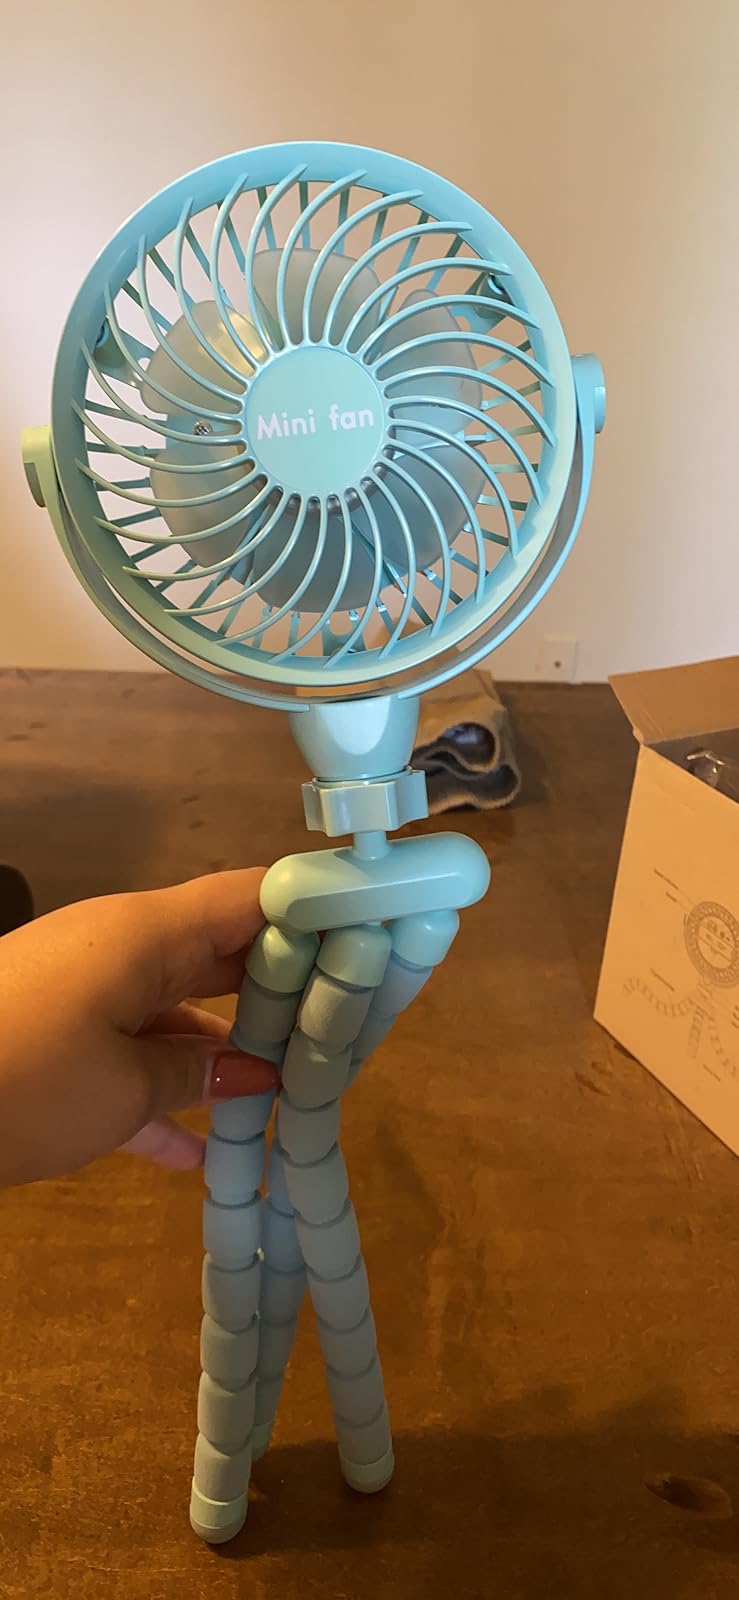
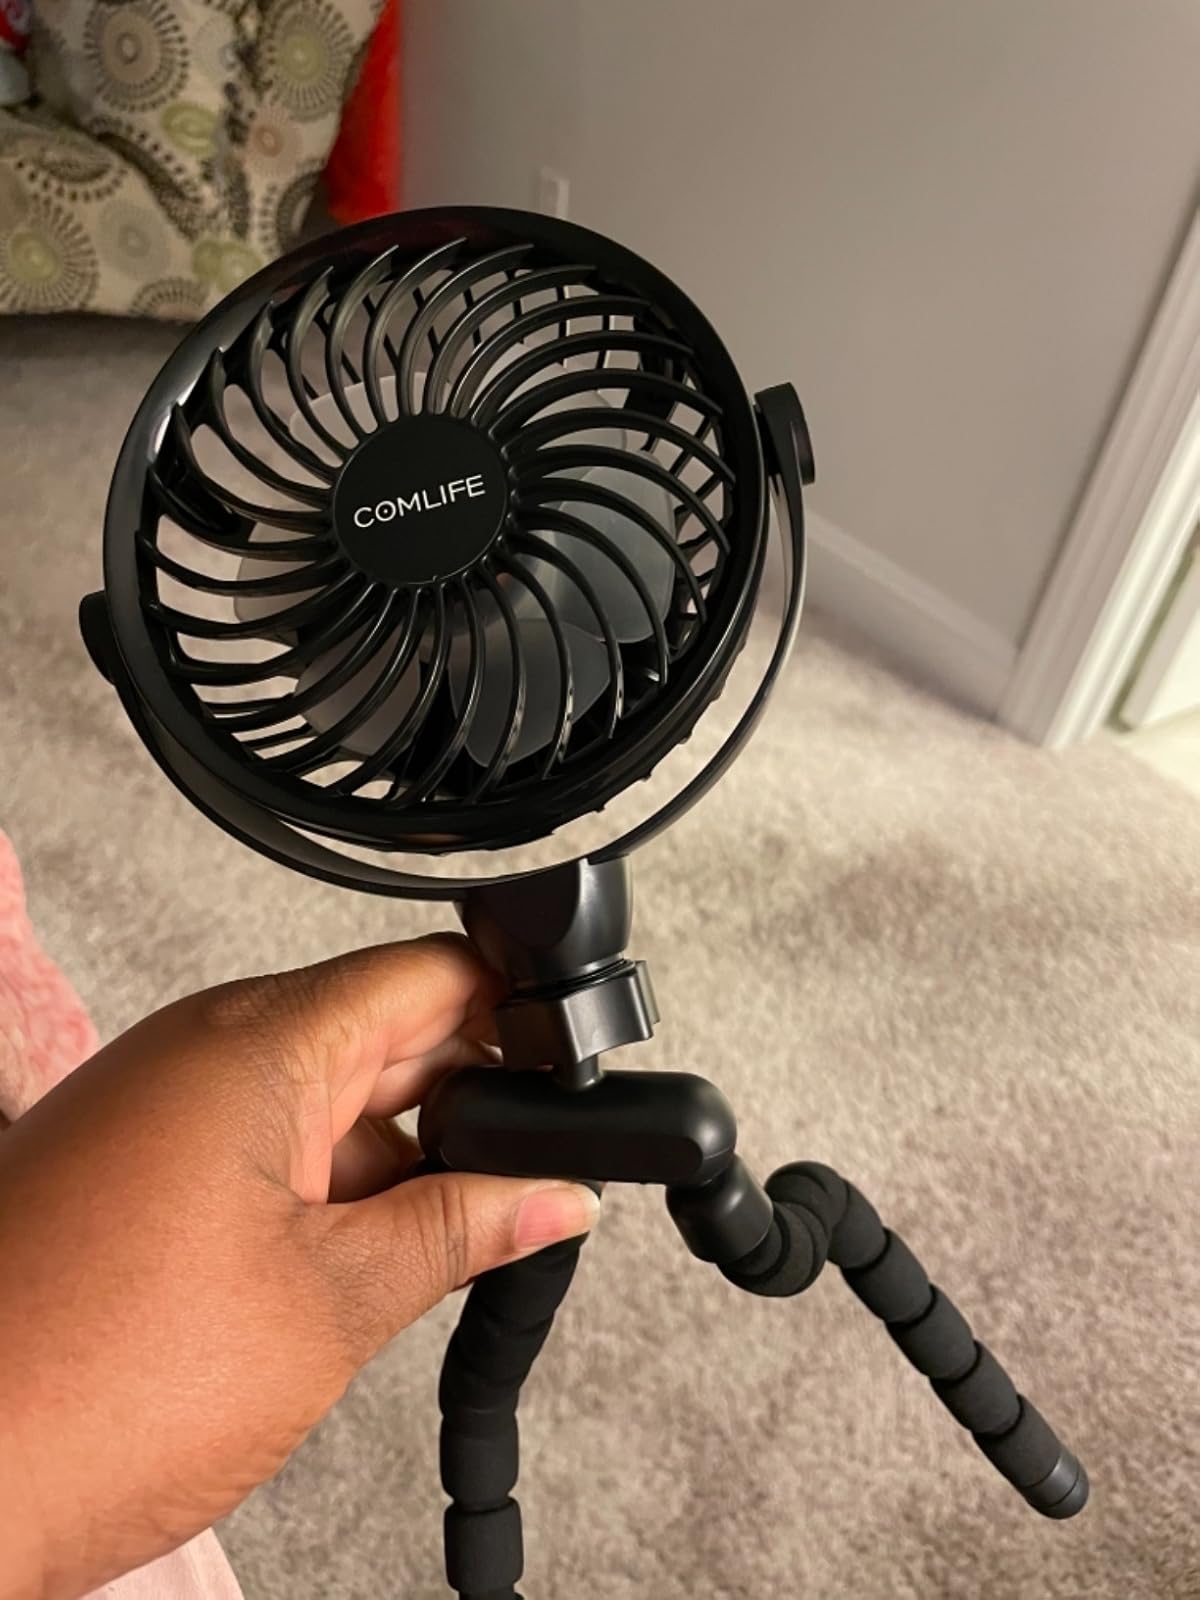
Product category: fan
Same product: no